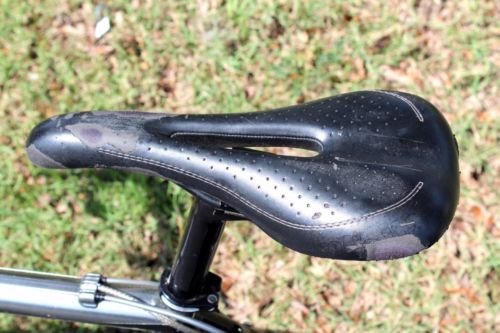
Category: bicycle